Bozo (film)

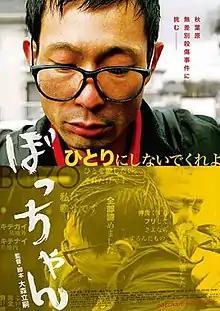
Theatrical release poster

is a 2013 Japanese drama film directed by Tatsushi Ōmori and based on the Akihabara massacre. It was released on 16 March 2013 in Japan.